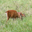
Label: deer